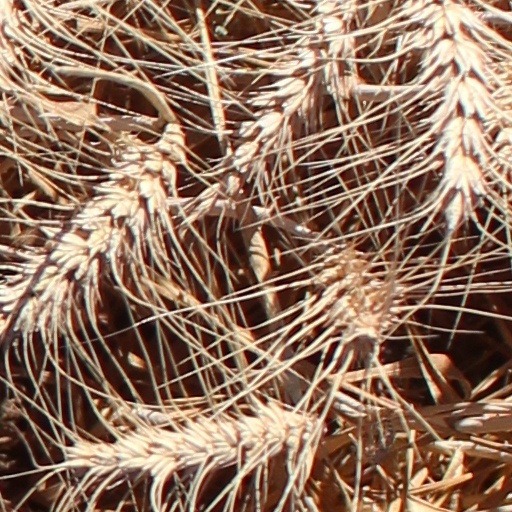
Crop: wheat